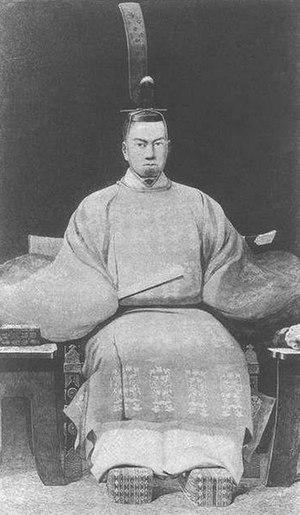
Kōmei, né le 22 juillet 1831 et mort le 30 janvier 1867, est le 121ᵉ empereur du Japon du 10 mars 1846 au 30 janvier 1867.